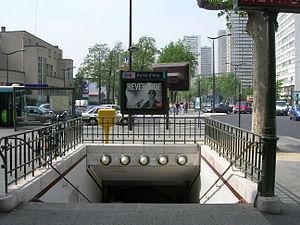
Porte d'Ivry est une station de la ligne 7 du métro de Paris, située dans le 13ᵉ arrondissement de Paris.